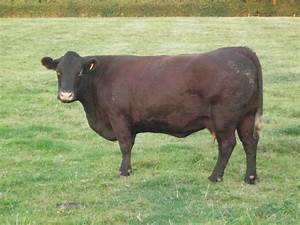
Label: mucca